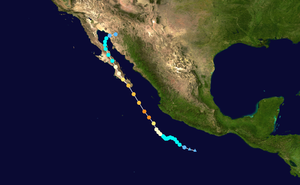
L'ouragan Odile est à ce jour le cyclone le plus violent à avoir touché la péninsule de Basse-Californie à l'ère des satellites. Il fait jeu égal avec le cyclone Olivia en 1967.
La saison cyclonique 2014 dans l'océan Pacifique nord-est est la saison cyclonique dans le Nord-Est de cet océan et qui devait officiellement démarrer le 1ᵉʳ juin 2014. Cependant, la première tempête tropicale nommée Alvin s'est cependant manifestée dès le 15 mai. La saison devrait officiellement se terminer le 30 novembre 2014.